Cross of Sacrifice

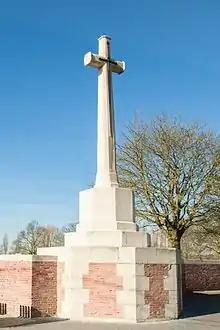
Cross of Sacrifice incorporated into a wall at Lijssenthoek Military Cemetery in Belgium

A Cross of Sacrifice was erected in almost every Commonwealth war cemetery. Subsequent Commonwealth War Graves Commission policy has erected the cross Commonwealth war cemeteries with 40 or more graves. There were only a handful of exceptions. No cross was erected in cemeteries which held a majority of Chinese or Indian graves. In Turkey, no cross was erected in order to accommodate local Muslim feelings. Instead, a simple Latin cross was carved into a stone slab, which was placed at the rear of the cemetery. In Macedonia, a cairn was used in place of a cross to reflect the local custom. In the several Commonwealth cemeteries in the mountains of Italy, Blomfield's design was replaced with a Latin cross made of rough square blocks of red or white stone.